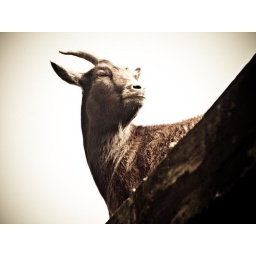
A goat on the roof of Al Johnson's Swedish Restaurant in Sister Bay.